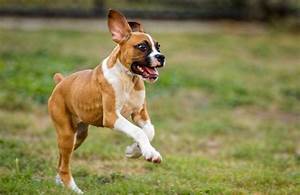
Label: cane